Answer in natural language. Is round glass top chrome side table (marked A) in front of black colour television (marked B)? Choose between the following options: no or yes
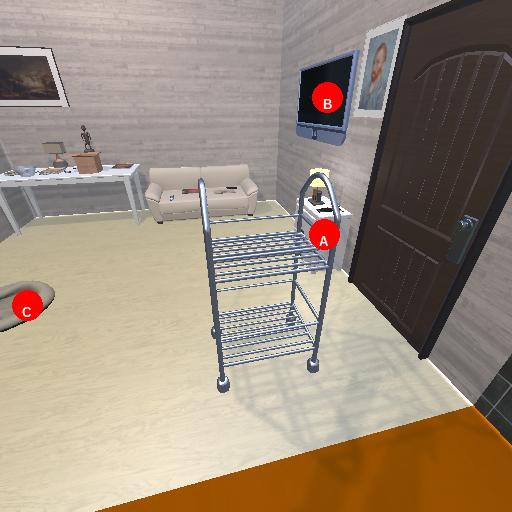
<answer>yes</answer>